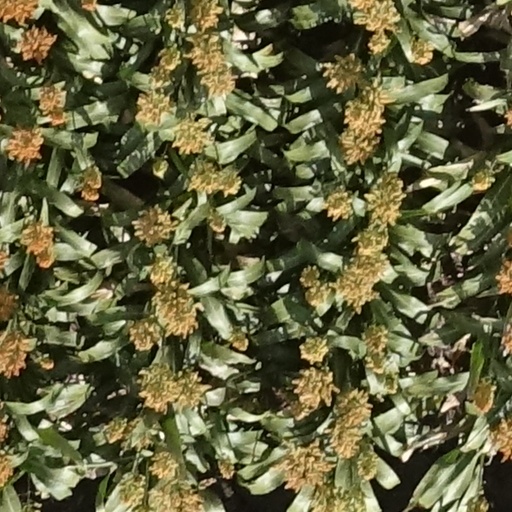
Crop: sorghum